Rob Youells

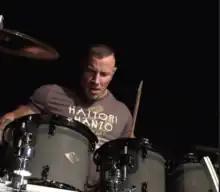
Youells on the set of Generation Kill's video "Never Relent"

Robert Youells is an American musician, fitness model, heavyweight bodybuilding champion, IFBB Pro bodybuilder, and actor. He is best known for his work as a voice actor in "" (2009) and for being the drummer for the thrash metal band Generation Kill. He has also appeared on "Saturday Night Live" (2005) and "Deadly Sins" (2012).